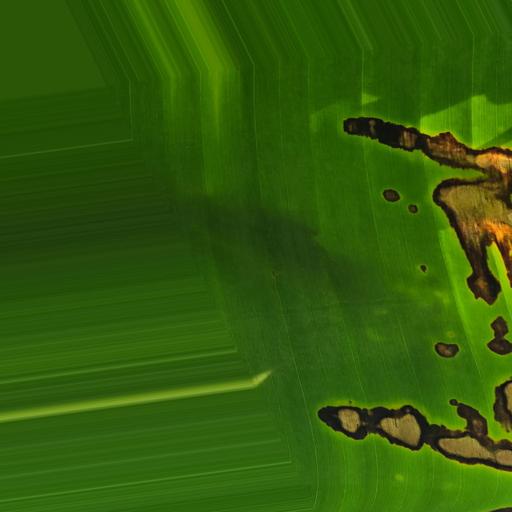
Label: black_sigatoka